Hermann Friedrich Krummacher

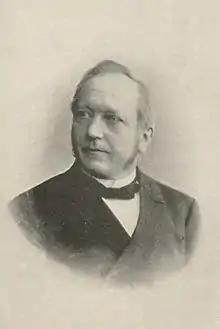
Hermann Friedrich Krummacher (1828-1890)

Hermann Friedrich Krummacher (1828-1890) was a German writer and government official. He was the son of Emil Wilhelm Krummacher. He was appointed "Consistorialrath" in Stettin in 1877. He was the author of "Deutsches Leben in Nordamerika" (German life in North America, 1874).